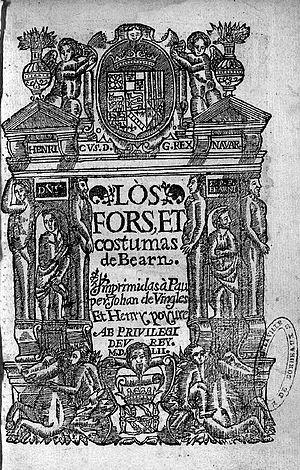
Le béarnais désigne l'ensemble des parlers occitano-romans du Béarn.
Le Béarn est un territoire qui occupe une partie du versant nord-ouest des Pyrénées. Son histoire débute sous l'occupation romaine de l'Aquitania. Pline l'Ancien mentionne en l'an 77 le peuple des Venarni dans son Histoire naturelle. Le Béarn s'organise comme cité antique au début du Vᵉ siècle, puis comme vicomté à partir du IXᵉ siècle. Le Béarn accède au statut de principauté souveraine sous Gaston Fébus en 1347. Les princes béarnais jouent un rôle actif dans le contrôle du piémont pyrénéen, s'alliant à la maison de Foix, puis accédant à la couronne de Navarre. En 1589, le prince béarnais Henri devient roi de France et de Navarre. C'est en 1620 que son fils — Louis XIII — rattache la principauté au royaume de France suite à une expédition militaire. La nouvelle province française garde alors une large part d'autonomie jusqu'à la Révolution française, avant de se fondre dans l'actuel département des Pyrénées-Atlantiques.